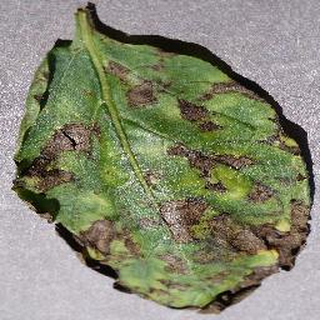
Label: potato_early_blight